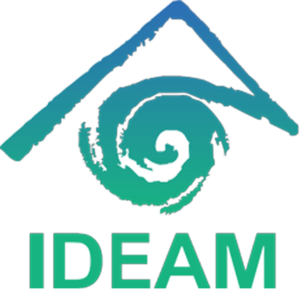
L’Institut d'hydrologie, de météorologie et d'études environnementales est une entité du gouvernement de la Colombie dépendant du Ministère de l'Environnement, du Logement et du Développement territorial. Il est chargé du maniement de l'information scientifique et technologique sur l'environnement en Colombie.